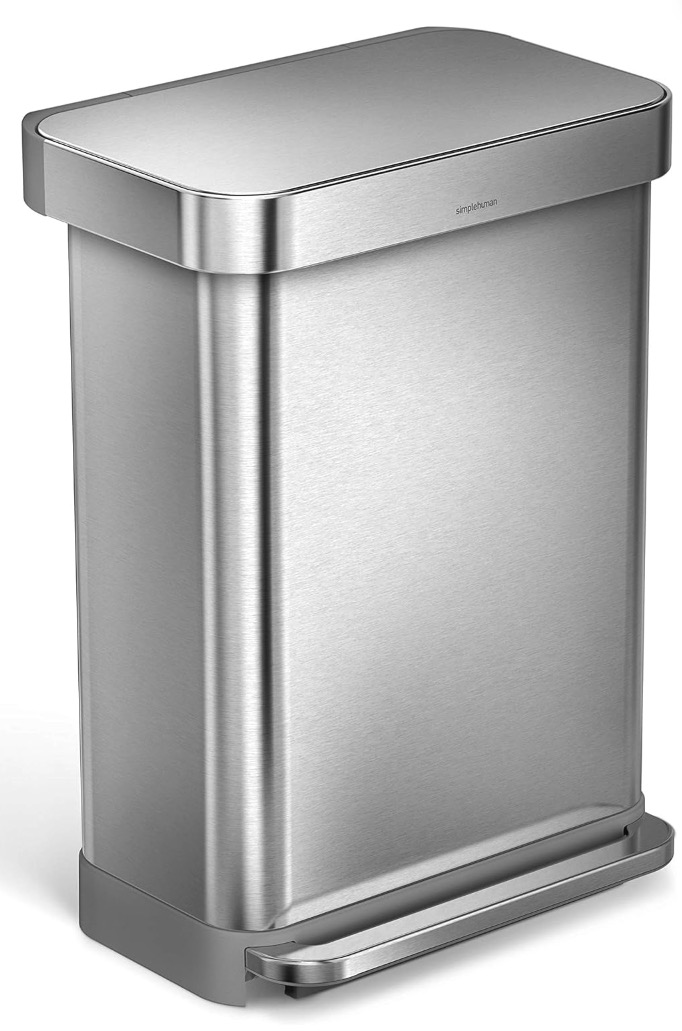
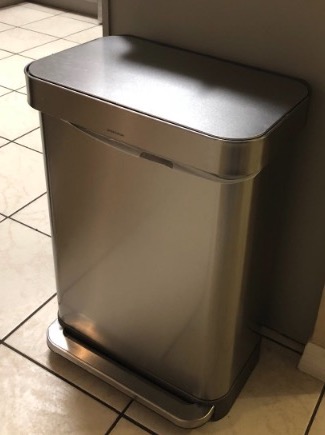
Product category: misc
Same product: yes